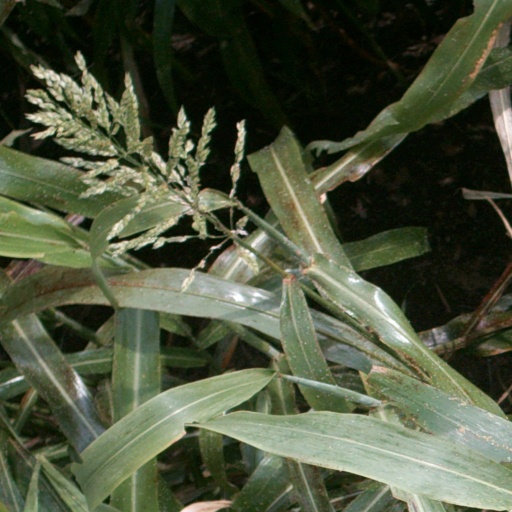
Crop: sorghum